Johann Christian Schuch

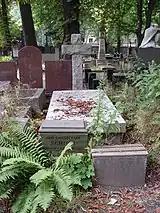
Graves of Schuch and family members in Warsaw's Protestant Cemetery

Schuch learned gardening from his father, a House of Wettin court gardener. Later he studied painting and civil engineering at the Dresden Academy of Fine Arts, and to complete his education he traveled extensively, visiting gardens at Kew, the Grand Trianon and the Schönbrunn Palace.